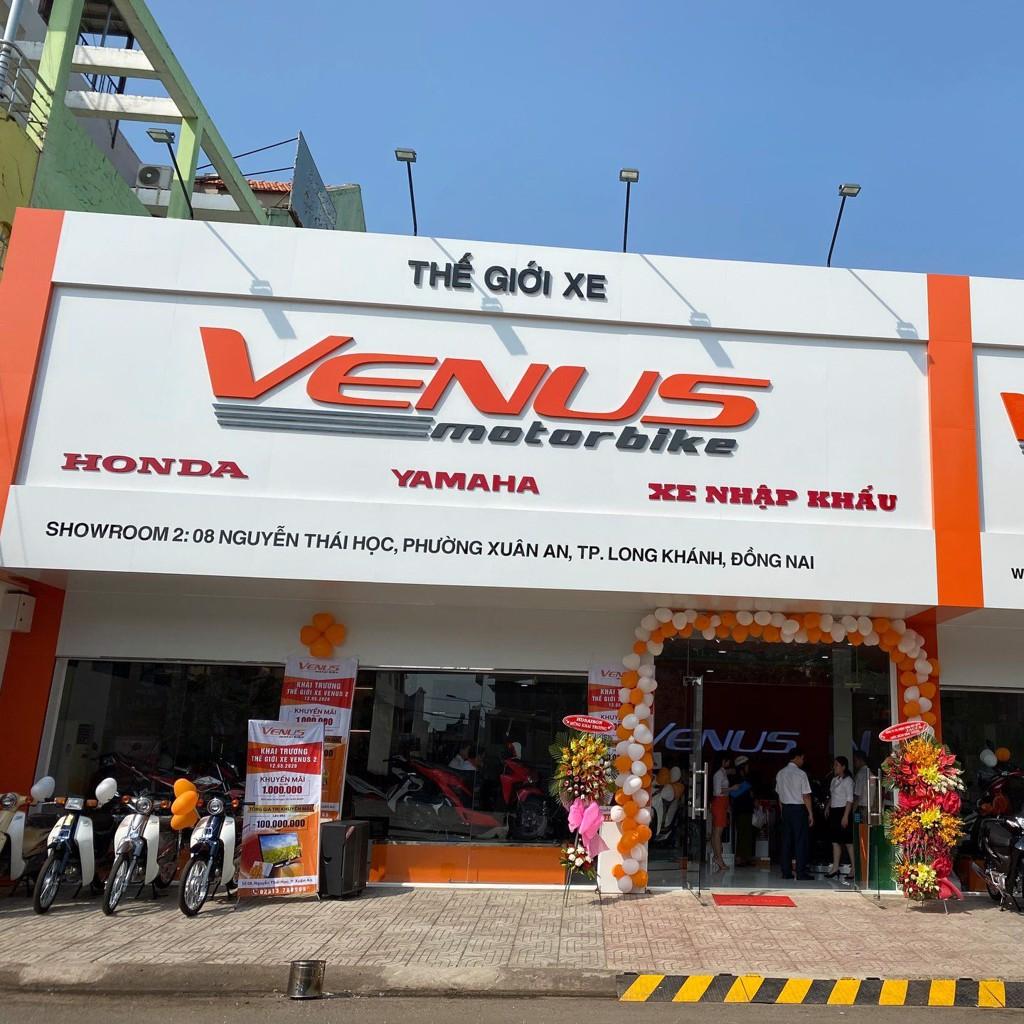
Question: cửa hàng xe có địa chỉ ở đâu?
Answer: cửa hàng có địa chỉ ở 08 nguyễn thái học, phường xuân an, thành phố long khánh, đồng nai